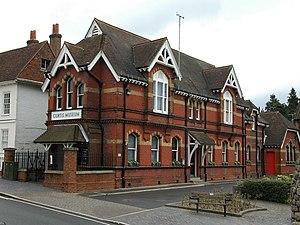
Cette liste des musées du Hampshire, Angleterre contient des musées qui sont définis dans ce contexte comme des institutions qui recueillent et soignent des objets d'intérêt culturel, artistique, scientifique ou historique. leurs collections ou expositions connexes disponibles pour la consultation publique. Sont également inclus les galeries d'art à but non lucratif et les galeries d'art universitaires. Les musées virtuels ne sont pas inclus.